Ram pressure

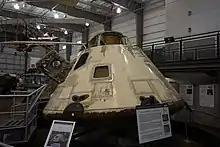
Apollo 7 Command Module

Harry Julian Allen and Alfred J. Eggers of NACA used an insight about ram pressure to propose the blunt-body concept: a large, blunt body entering the atmosphere creates a boundary layer of compressed air which serves as a buffer between the body surface and the compression-heated air. In other words, kinetic energy is converted into heated air via ram pressure, and that heated air is quickly moved away from object surface with minimal physical interaction, and hence minimal heating of the body. This was counter-intuitive at the time, when sharp, streamlined profiles were assumed to be better. This blunt-body concept was used in Apollo-era capsules.